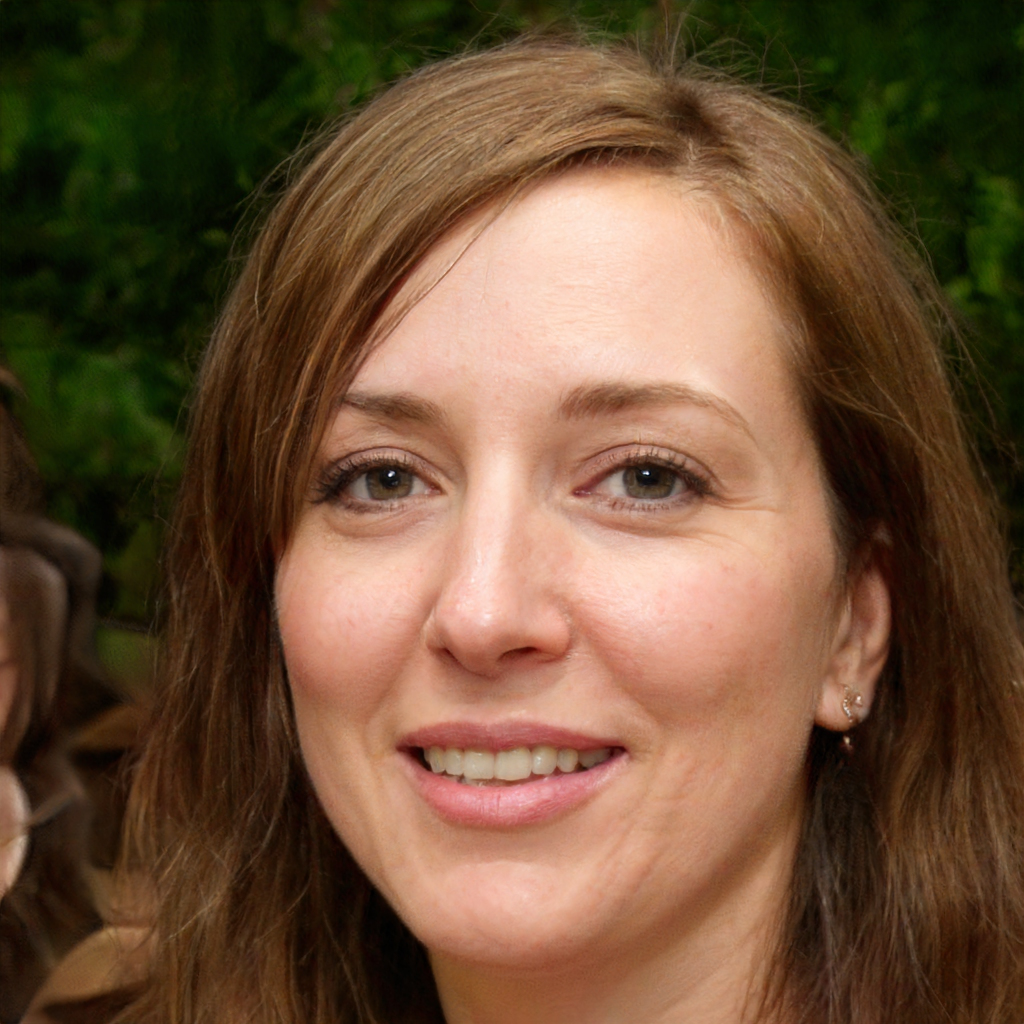
Portrait style: Real Portrait